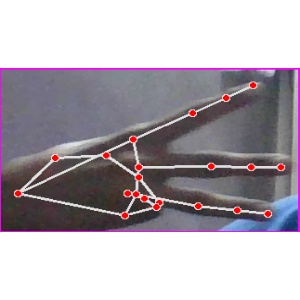
अक्षर: भ